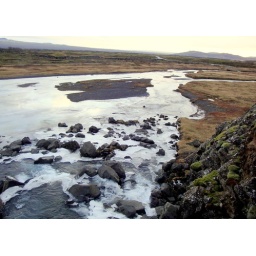
river under the bridge